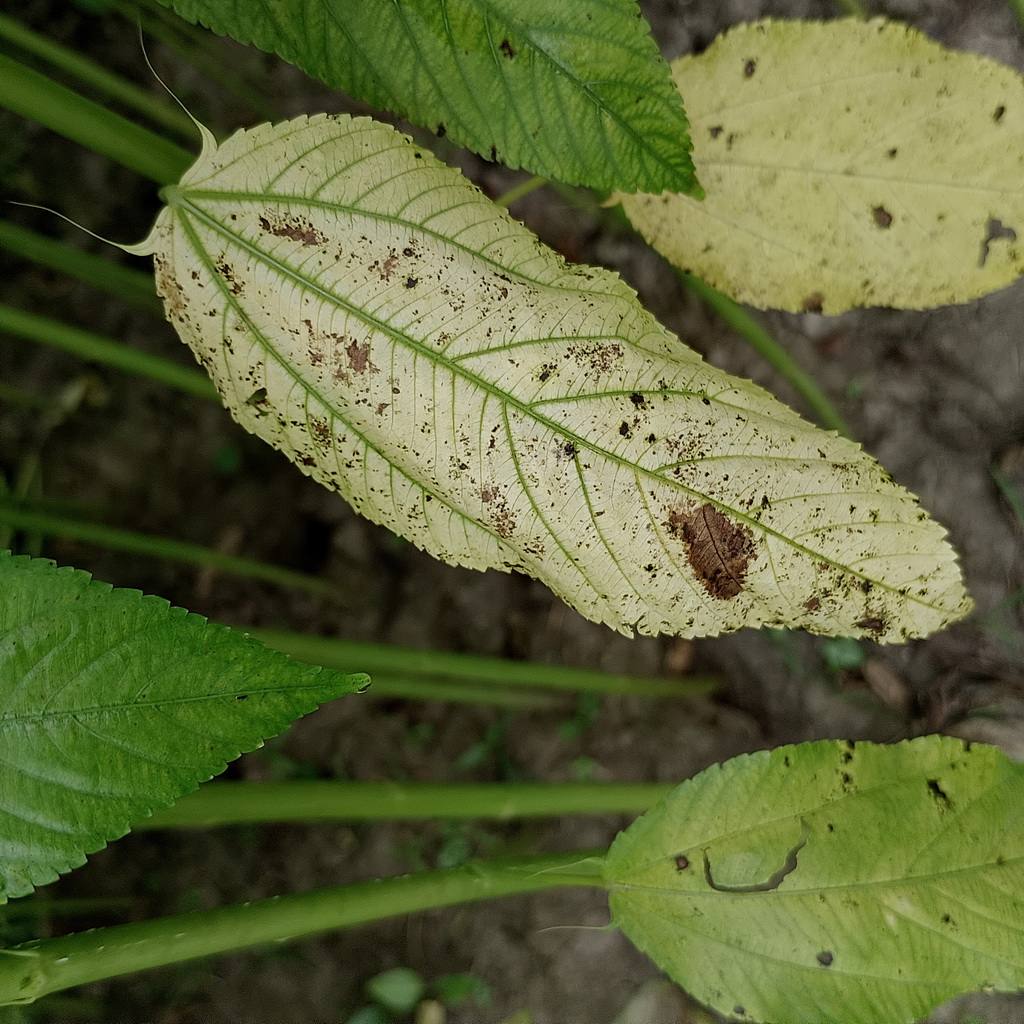
Label: Mosaic